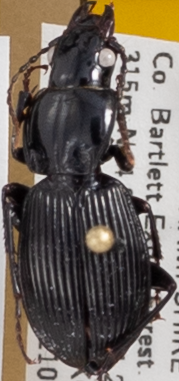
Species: Pterostichus coracinus
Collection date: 2021-06-30
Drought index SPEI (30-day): -1.814
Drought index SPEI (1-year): -1.28
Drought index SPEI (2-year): -0.968